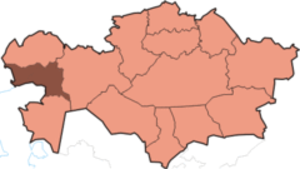
Le Mugalzhar est une race de chevaux à viande et à production de lait, originaire du Kazakhstan. Issu de croisements entre le Kazakh et le Jabe, le Mugalzhar est élevé de façon extensive toute l'année, en vastes tabounes pouvant compter plusieurs centaines de têtes. La race n'est présente qu'au Kazakhstan, seul pays à pratiquer l'élevage du cheval en grand troupeaux en semi-liberté.